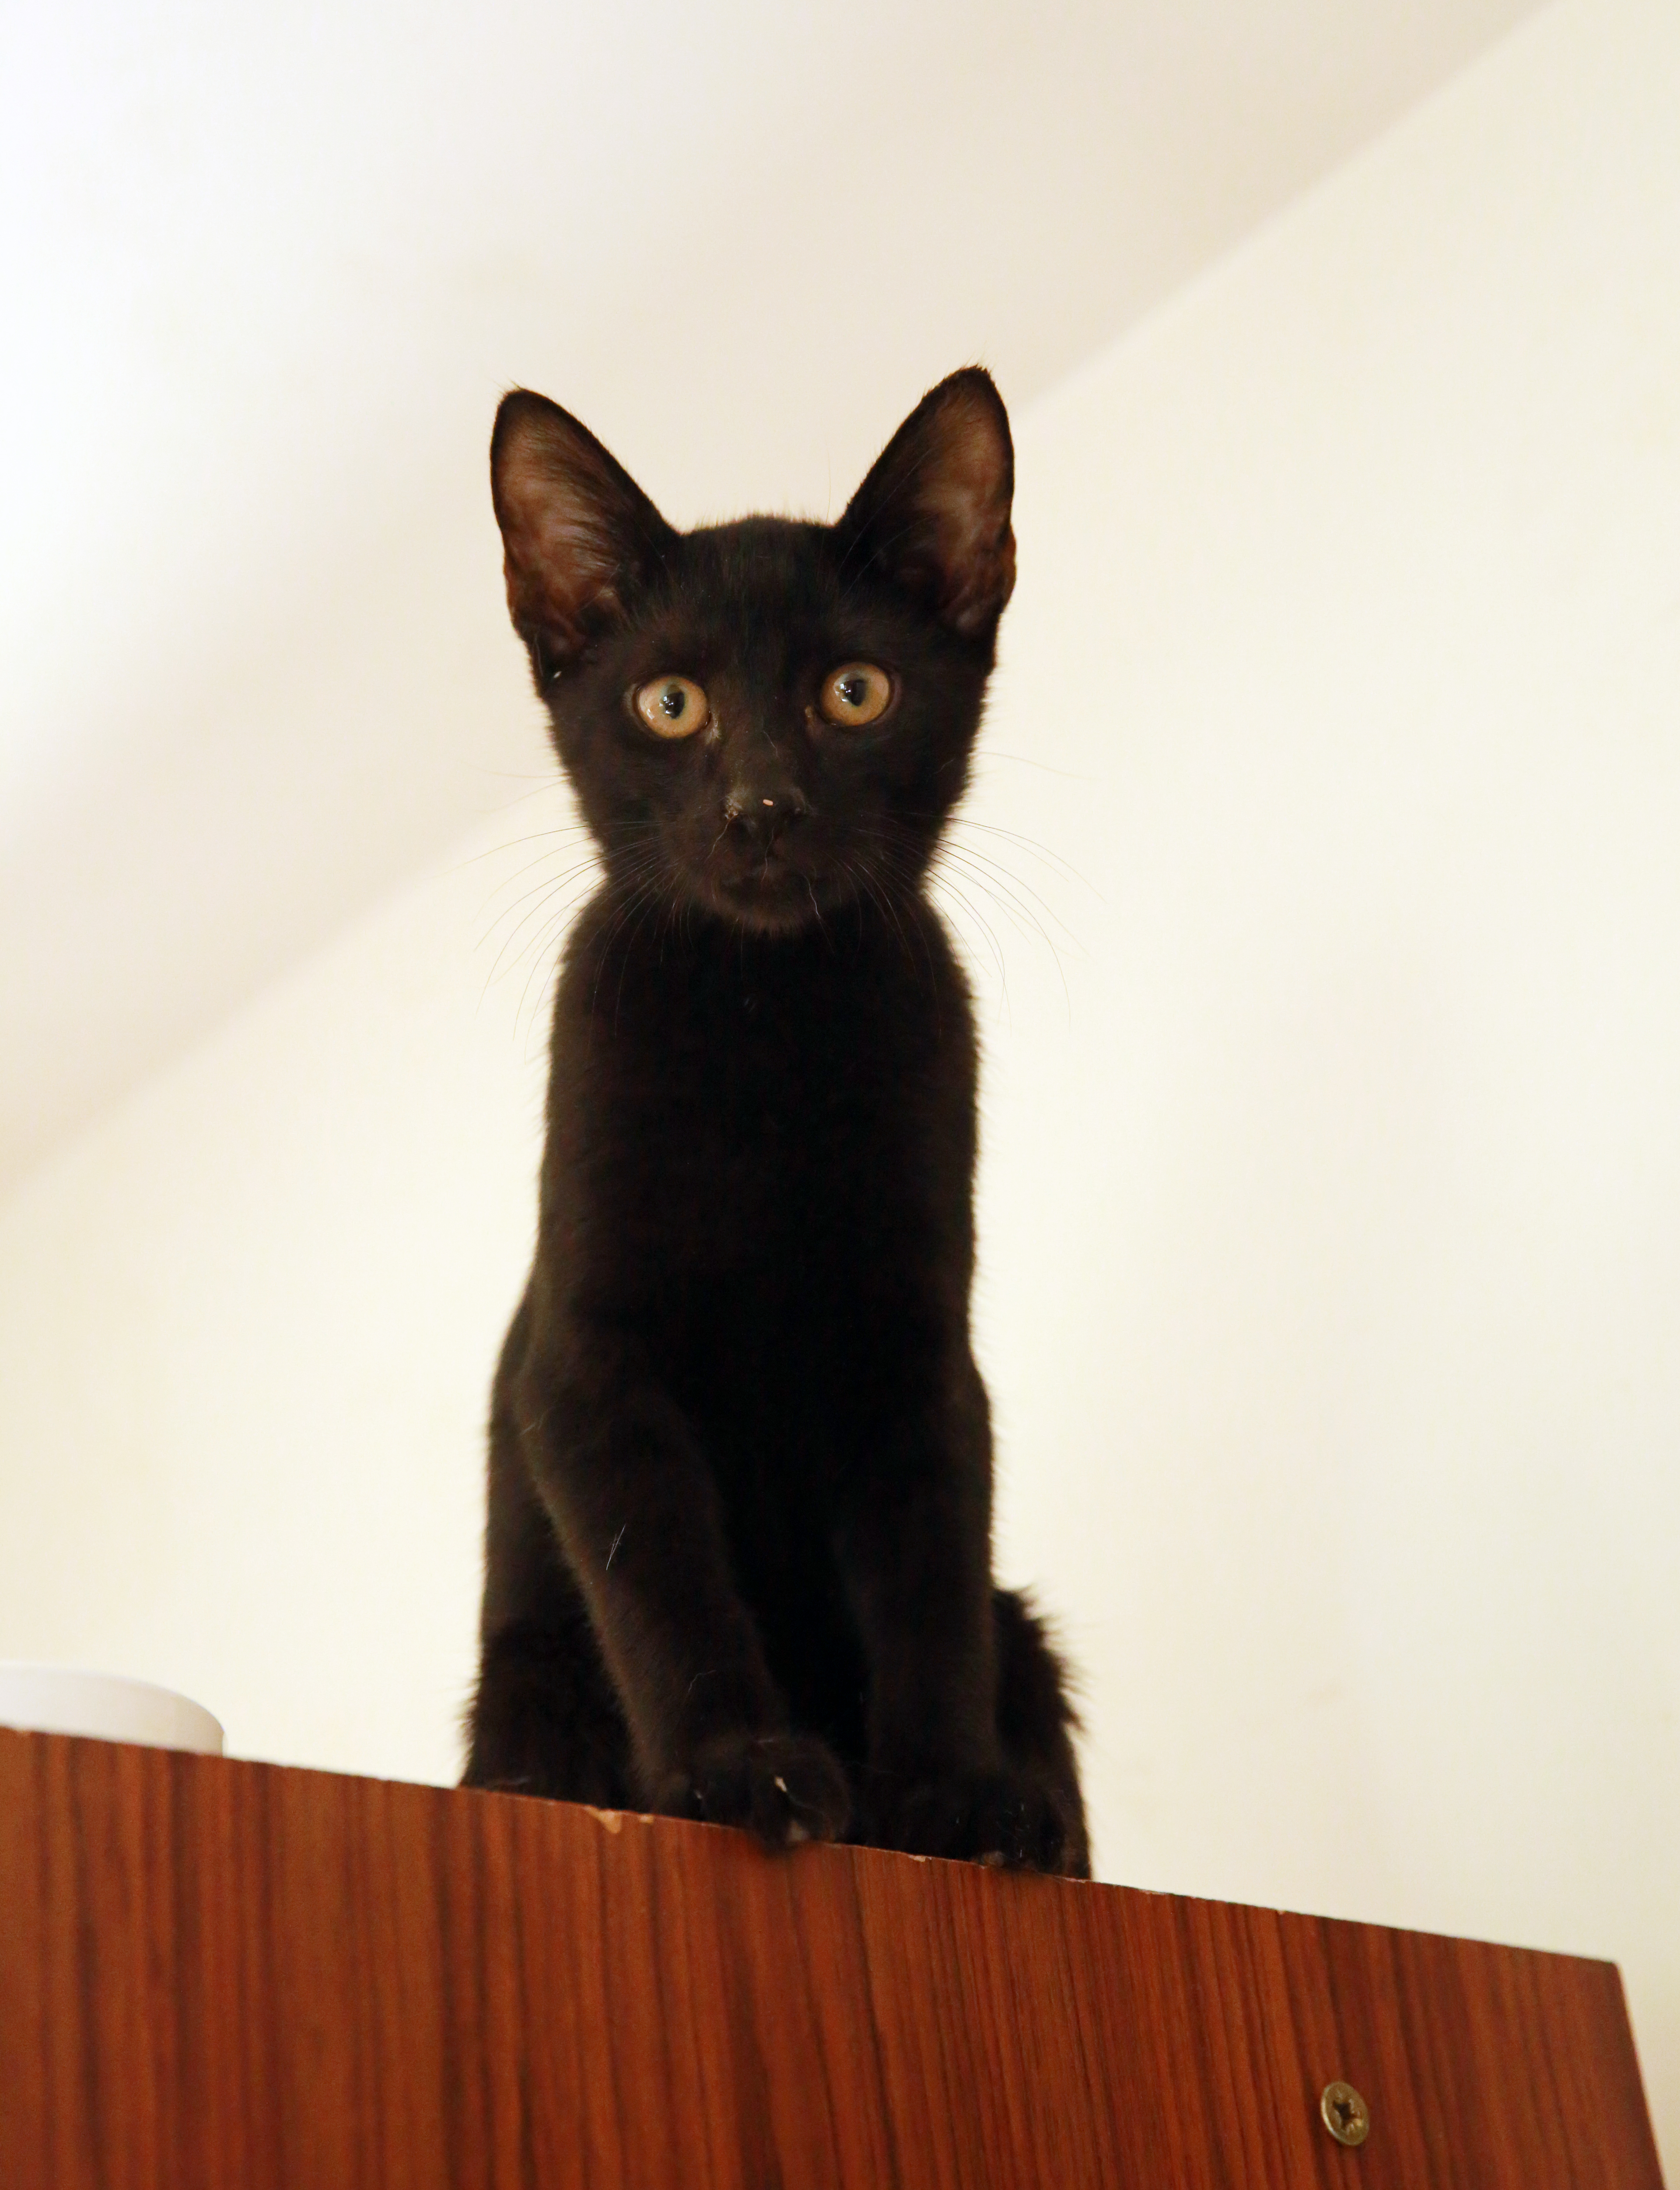
france, europe, cat, canon, indoor, mammal, black cat, black, furniture, pets, cats, whiskers, compagnie, midi, interieur, vertebrate, chat, noir, maison, animaux, kat, zuidfrankrijk, languedocroussillon, gard, katzen, rhnealpes, ardche, ruoms, poes, chatperch, habitation, banne, lesvans, armoire, bombay, burmese, small to medium sized cats, cat like mammal, carnivoran